Mexican muralism

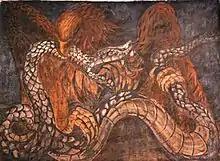

The latter 19th century was dominated politically by the Porfirio Díaz regime. This government was the first to push for the cultural development of the country, supporting the Academy of San Carlos and sending promising artists abroad to study. However, this effort left out indigenous culture and people, with the aim of making Mexico like Europe. Gerardo Murillo, also known as Dr. Atl, is considered to be the first modern Mexican muralist with the idea that Mexican art should reflect Mexican life. Academy training and the government had only promoted imitations of European art. Atl and other early muralists pressured the Diaz government to allow them to paint on building walls to escape this formalism. Atl also organized an independent exhibition of native Mexican artists promoting many indigenous and national themes along with color schemes that would later appear in mural painting. The first modern Mexican mural, painted by Atl, was a series of female nudes using "Atlcolor", a substance Atl invented himself, very shortly before the beginning of the Mexican Revolution. Another influence on the young artists of the late Porfirian period was the graphic work of José Guadalupe Posada, who mocked European styles and created cartoons with social and political criticism. Critiquing the political policies of the Díaz dictatorship through art was popularized by Posada. Posada influenced muralists to embrace and continue criticizing the Díaz dictatorship in their works. The muralists also embraced the characters and satire present in Posada's works.